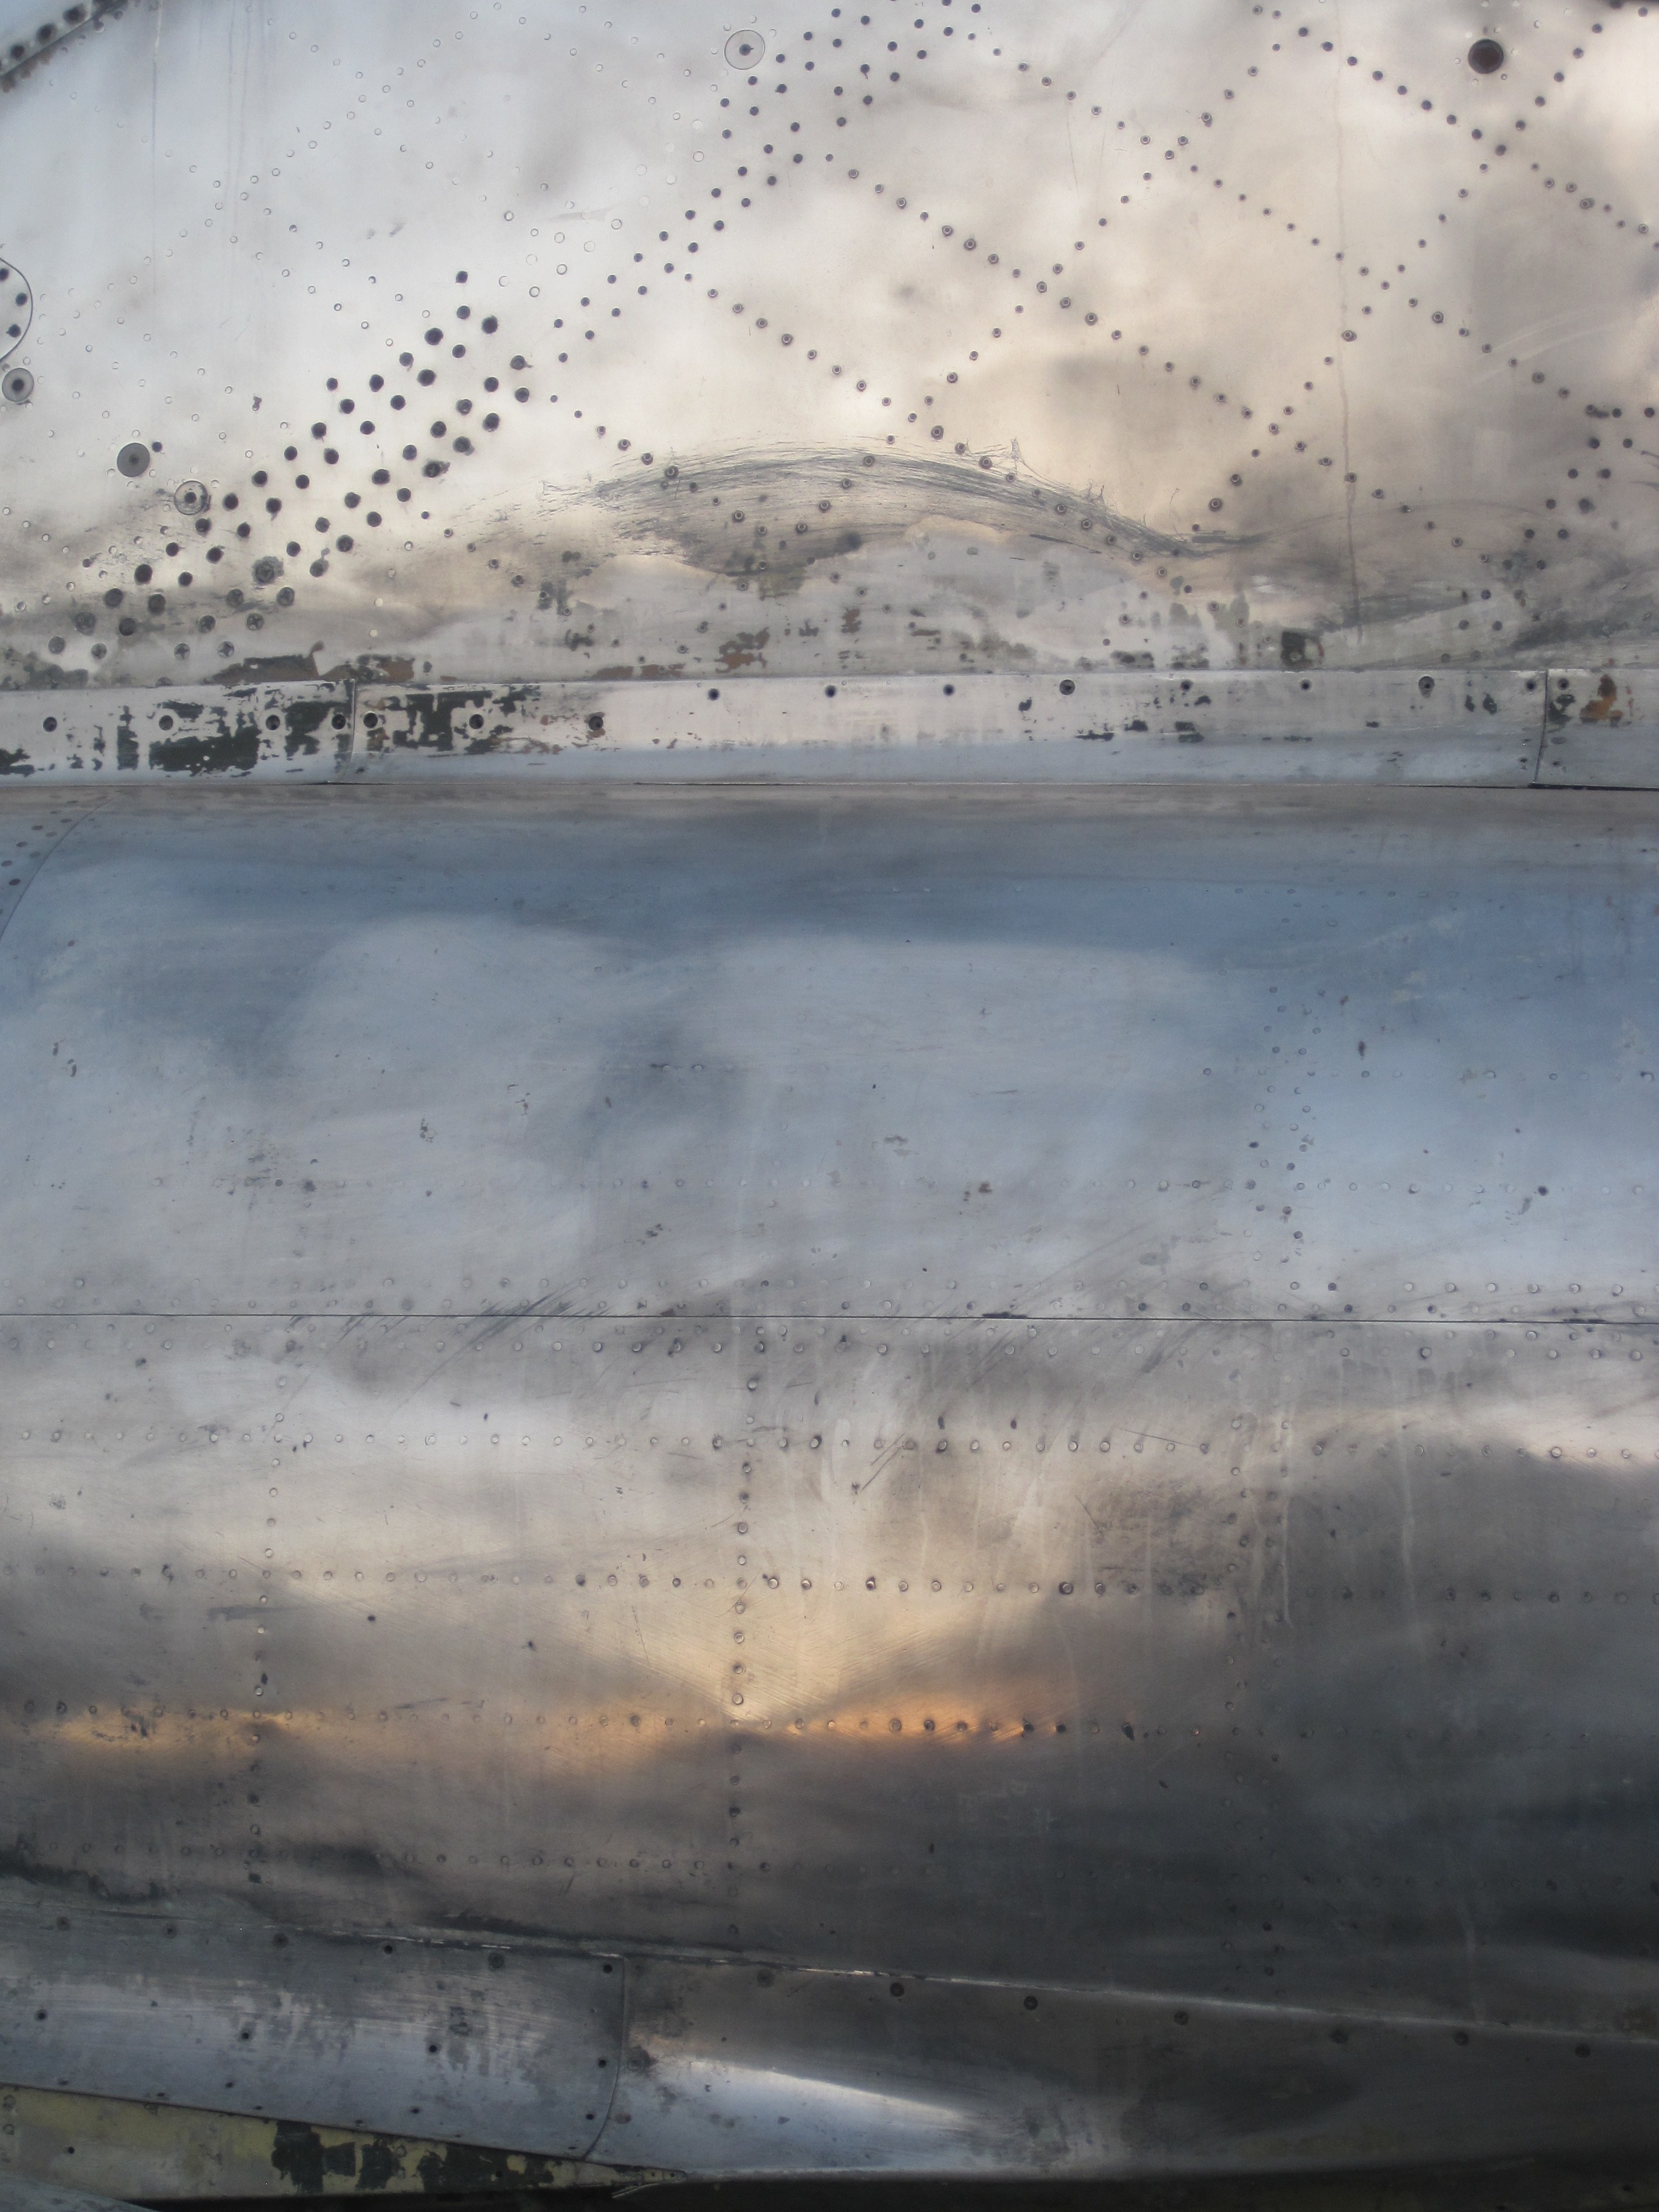
sea, snow, winter, cloud, sky, mist, vintage, sunlight, morning, wave, dawn, jet, reflection, weather, shiny, fighter, renovation, light reflection, air force, atmospheric phenomenon, atmosphere of earth, polished metal